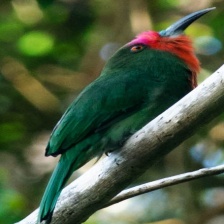
Species: RED BEARDED BEE EATER
Scientific name: NYCTYORNIS AMICTUS
ImageNet parent category: bee_eater